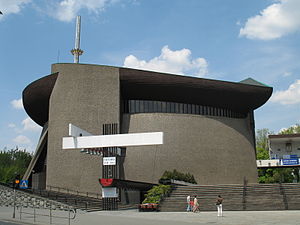
Kraków / Galleri Nova Huta
Kraków er en gammel storby i den sydlige del af Polen tæt på landets grænse til Slovakiet. Byen ligger ved floden Wisła og er hovedstad i voivodskabet Lillepolen. Med sit areal på 326,8 km² og en befolkning på 774.839 indbyggere er byen den næststørste i Polen. Kraków var Europæisk kulturhovedstad i 2000.